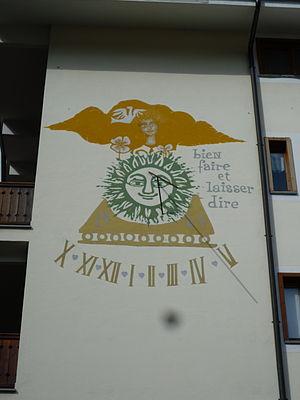
Cadran solaire - rue de Rome, Courmayeur
Courmayeur est une commune italienne alpine de la haute région Vallée d'Aoste.